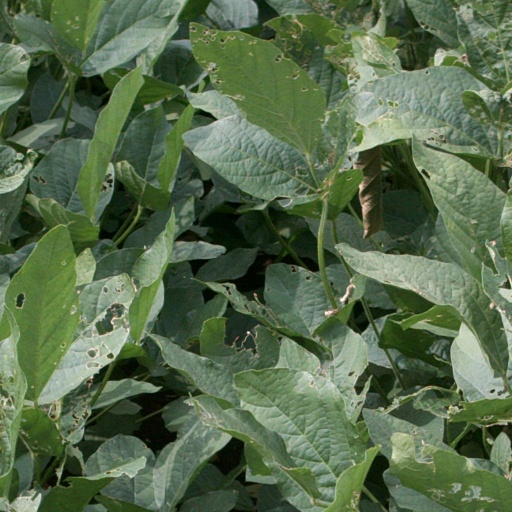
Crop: soybean